El elegido

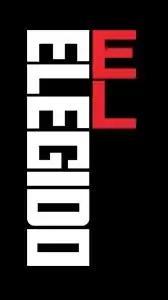

El elegido (English: The Chosen) is an Argentine telenovela produced by El Árbol and aired by Telefe.